Jeep Renegade

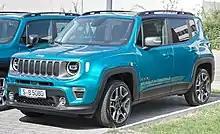
2019 Renegade

The Renegade is the first Jeep product to be produced exclusively outside of North America and has been sold in the North American, European, Brazilian, South African, Australian, Japanese and Chinese markets. The vehicle is built in Melfi, Italy with the designation "BU/520", alongside the related Fiat 500X; Goiana, Brazil with the designation "B1" (alongside Jeep Compass and Fiat Toro); and in Guangzhou, China codenamed "BQ".